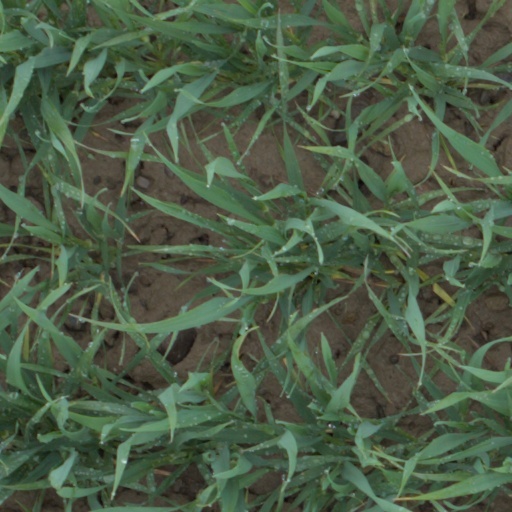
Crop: wheat